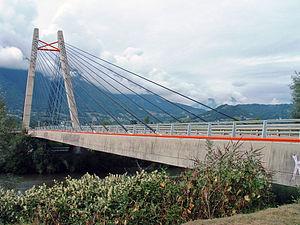
Gilly-sur-Isère - Pont de Gilly sur l'Isère - Pont à haubans
Michel Placidi, né en 1945 à Marseille, est un ingénieur français.
Gilly-sur-Isère est une commune française située dans le département de la Savoie, en région Auvergne-Rhône-Alpes.